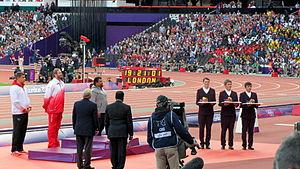
Le concours du lancer du poids masculin aux Jeux olympiques de 2012 a lieu le 3 août dans le Stade olympique de Londres.